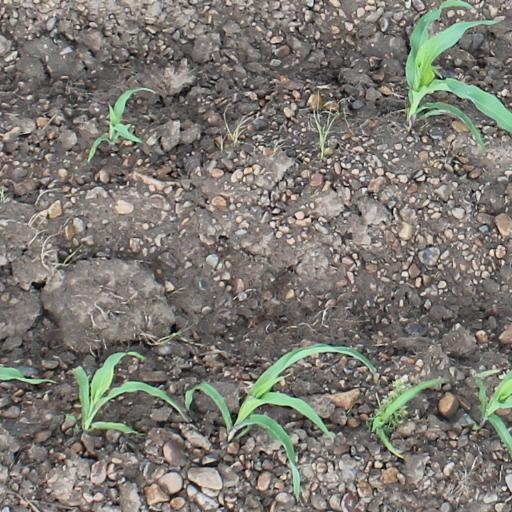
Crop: maize; corn